War Diary (video game)

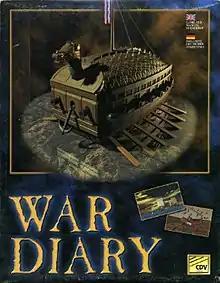
European cover art

Choongmoogong (Korean: 충무공전 : 난중일기편, 亂中日記편) (retitled War Diary in Europe and the US) was the second video game released in 1996 by Trigger Soft Corporation (Korean:(주)트리거소프트), developed in cooperation with independent developer HQ Team led by Tae Gon Kim. It is based upon Yi Sun-shin's War Diary, "Nanjung Ilgi". "War Diary" was one of the first real-time strategy games based upon Korea's military history.